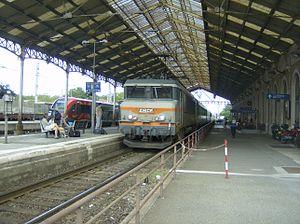
La gare de Carcassonne est une gare ferroviaire française des lignes de Bordeaux-Saint-Jean à Sète-Ville et de Carcassonne à Rivesaltes. Elle est située à proximité du centre-ville de Carcassonne, dans le département de l'Aude, en région Occitanie.
La ligne de Bordeaux-Saint-Jean à Sète-Ville est l'une des grandes lignes du réseau ferroviaire français. Longue de 474 kilomètres et d'orientation nord-ouest – sud-est, cette ligne constitue une grande transversale ; elle fait également office de radiale de Montauban à Toulouse, voire vers Narbonne et l'Espagne par Cerbère, mais aussi de Sète à Narbonne pour les liaisons vers l'Espagne depuis Paris-Lyon et la vallée du Rhône.